Anton Melik

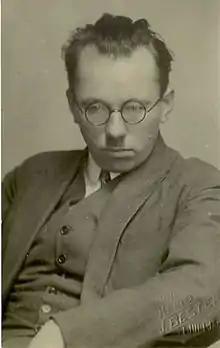
Anton Melik (photographer Veličan Bešter)

Anton Melik (January 1, 1890 – June 8, 1966) was a Slovene geographer.